Strang School District No. 36

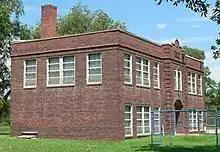
The school, as seen from the southeast

The building is constructed in a rectangular shape, symmetrical on the exterior, and measures by . The approximate height measurements are not provided by the Register. Large, six over six paned windows are located in the front and the back of the building on both floors. Similar windows are also located on the south side of the building, but only on the top floor. There are no windows located on the north side. The entire exterior of the building is constructed from brick. The roof is flat and constructed of roofing cement, with a parapet located around it, with a section of a chimney that sticks out of the south end of the roof. The most prominent feature of the exterior of the building is the large, central pavilion, with a stepped gable parapet wall.